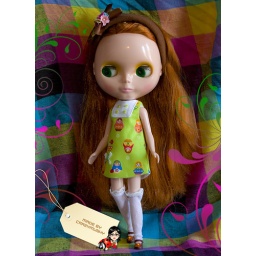
Matryoshka pattern green dress by bubufasion.